Caledonian MacBrayne

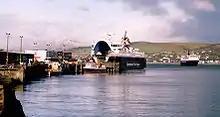
The Caledonian MacBrayne headquarters building at Gourock pierhead and a visit from and

MacBrayne's, initially known as David Hutcheson & Co., began in 1851 as a private steamship operator when G. and J. Burns, operators of the largest of the Clyde fleets, decided to concentrate on coastal and transatlantic services and handed control of their river and Highland steamers to a new company in which Hutcheson, their manager of these services, became senior partner. One of the other partners was David MacBrayne (1817–1907), nephew of Messrs. Burns. In 1878, the company passed to David MacBrayne.